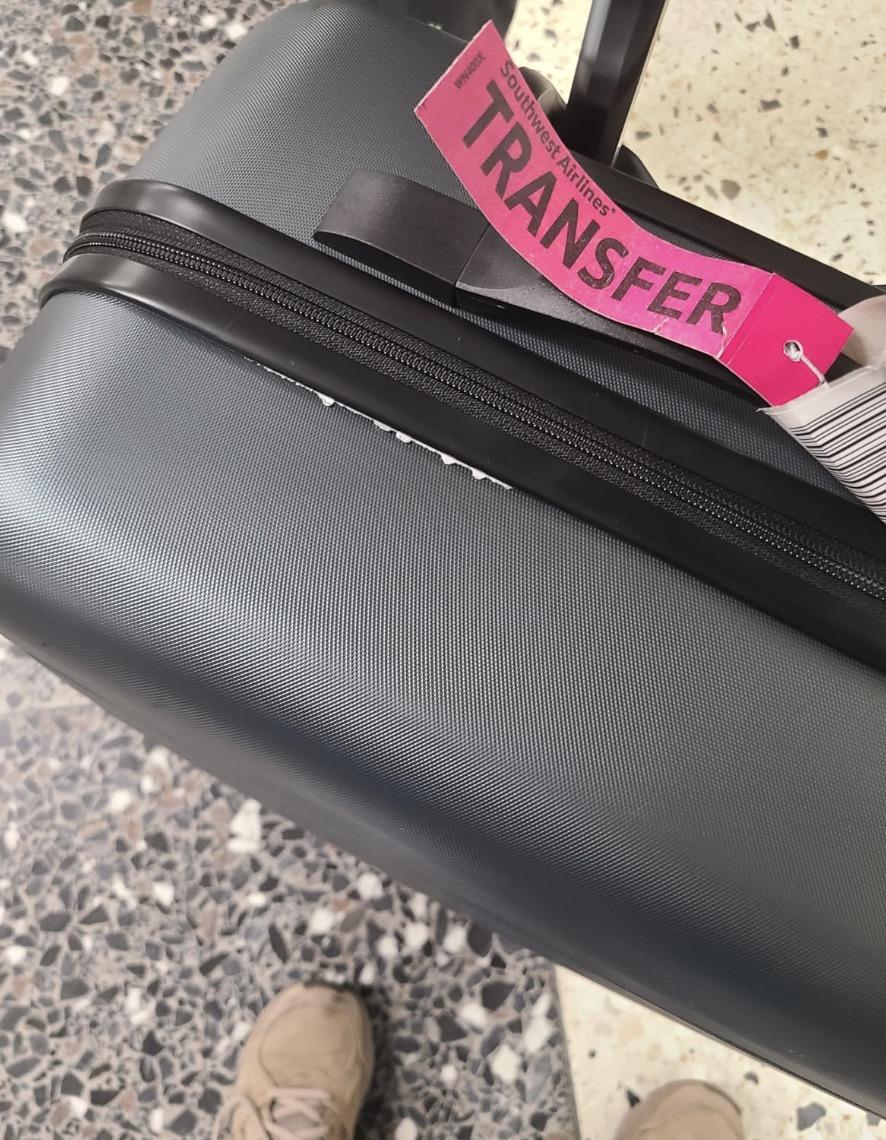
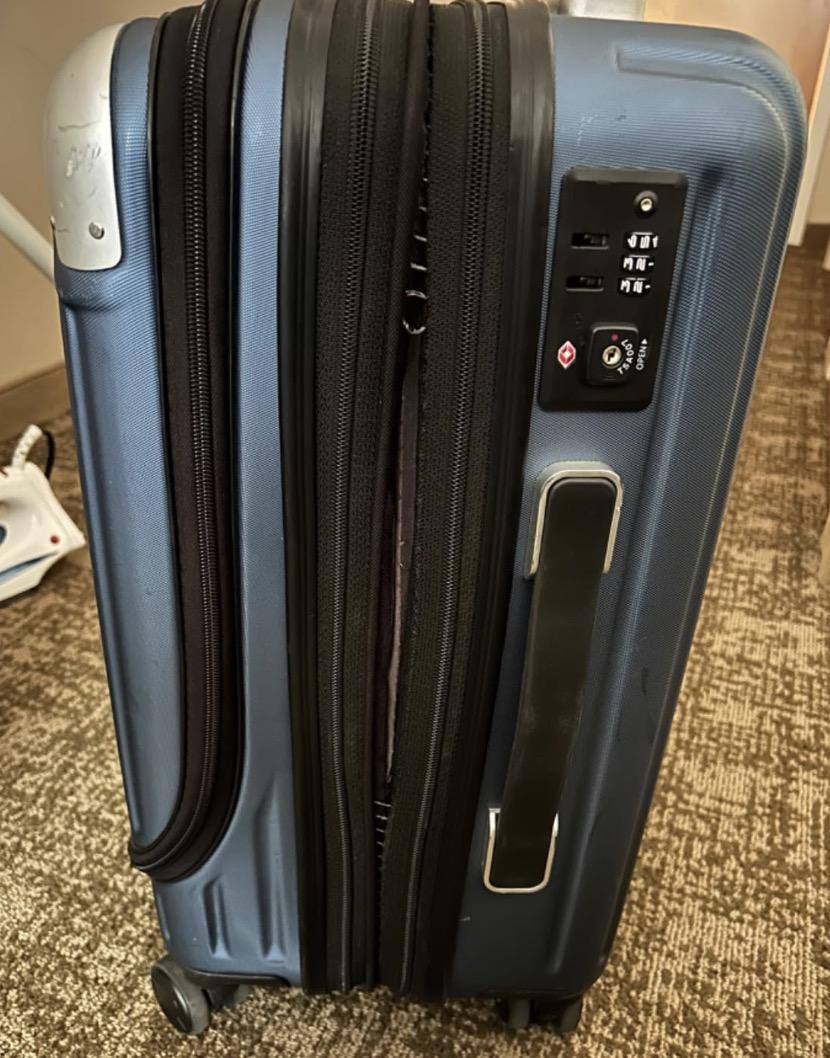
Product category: items_tea
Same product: no